Minor Basilica of the Immaculate Conception (Batangas City)

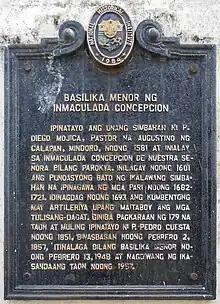
Church NHI historical marker installed in 1984

The former Father Provincial, Pedro Cuesta, demolished the old church which he found too small for the increasing population of the town and started the construction of the new one on the same site in 1851. He also built the strong fence of the atrium to enclose the church and convent. The church was damaged by earthquake in 1863 and repaired and reinforced with walls and buttresses. After the roof fell in 1880, it was repaired in 1884 by Bruno Laredo. The convent built in 1693, of reef stone and huge molave post withstood all the earthquakes until Melchor Fernández constructed a new one in 1792. It was later used as a school building by the Saint Bridget College. Later on, the second floor of the convent was demolished and was converted into a parish pastoral hall.